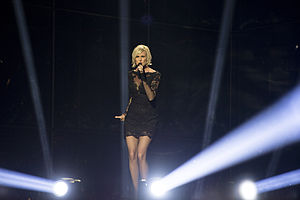
Eurovision Song Contest 2014 / Bookmakere og fanafstemninger
Forhåndsfavoritterne Aram Mp3 (tv.) og Sanna Nielsen (th.). Foto: Albin Olsson. Licens: CC-BY-SA-3.0
"Eurovision Song Contest 2014 var den 59. udgave af Eurovision Song Contest. Konkurrencen blev afholdt i København, efter at danske Emmelie de Forest vandt Eurovision Song Contest 2013 med sangen ""Only Teardrops"". Det var dermed tredje gang, at Danmark var vært for konkurrencen efter tidligere at have afholdt den i 1964 og 2001. Sloganet for konkurrencen var #JoinUs.